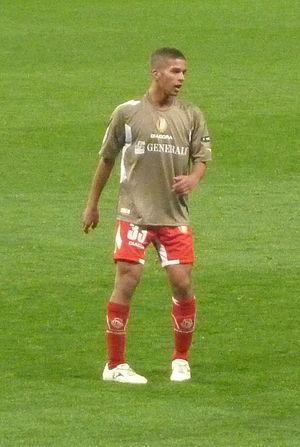
Mehdi Carcela-Gonzalez, couramment appelé « Mehdi Carcela », est un footballeur international marocain, né le 1ᵉʳ juillet 1989 à Liège en Belgique. Il évolue actuellement au Standard de Liège en Jupiler Pro League en tant que milieu offensif droit. Il possède également les nationalités belge et espagnole.